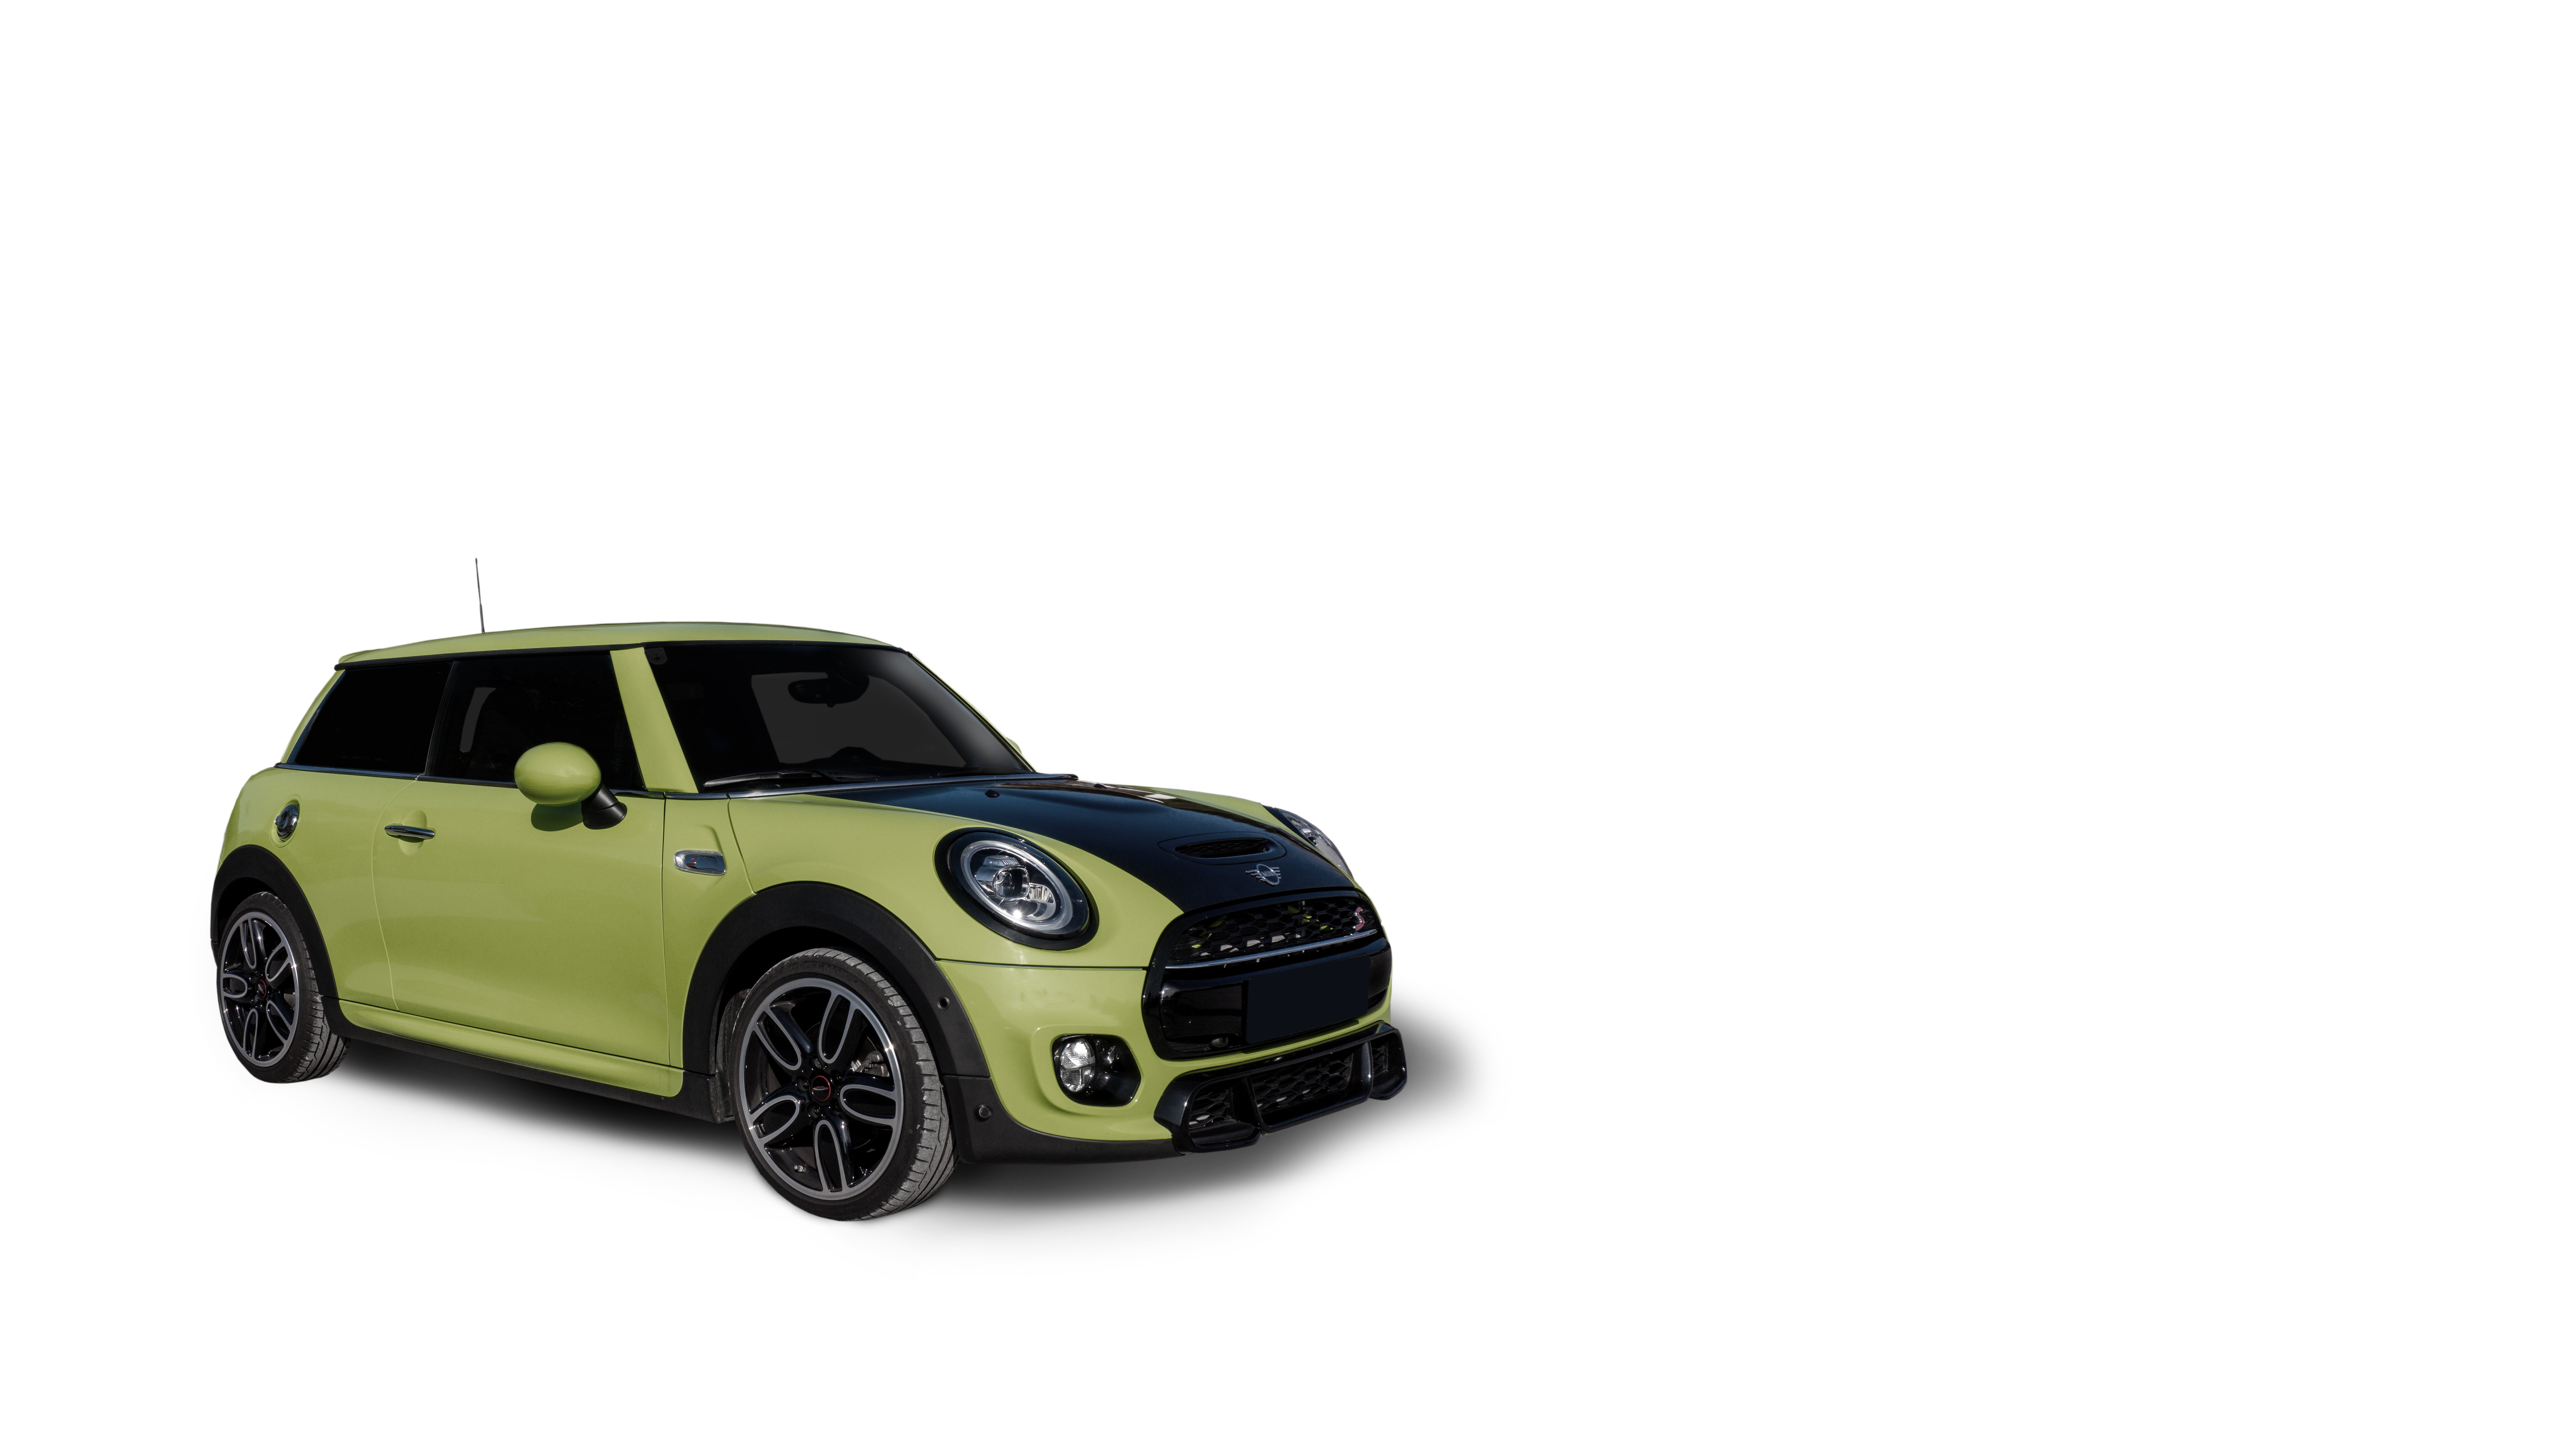
mini cooper s, land vehicle, mini, vehicle, car, mini cooper, motor vehicle, automotive design, rim, bumper, vehicle door, subcompact car, city car, automotive exterior, wheel, automotive wheel system, hardtop, model car, hot hatch, spoke, automotive window part